Tunis

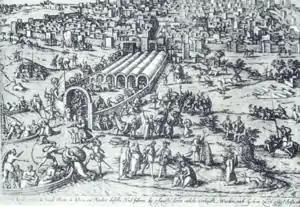
Entry of Charles V into Tunis in 1535

The Ottoman Uluç Ali Reis, at the head of an army of janissaries and Kabyles, retook Tunis in 1569. However, following the Battle of Lepanto in 1571, the Spanish under John of Austria succeeded in retaking the city and re-establishing the Hafsid sovereign in October 1573. Following these conflicts, the city finally fell into Ottoman hands in August 1574. Having become an Ottoman province governed by a Pasha who was appointed by the Sultan based in Constantinople, the country attained a degree of autonomy. After 1591, the Ottoman governors (Beys) were relatively independent, and both piracy and trade continued to flourish. Under the rule of deys and beys, the capital sprang into new life. Its population grew by additions from various ethnicities, among which were Moorish refugees from Spain, and economic activities diversified. To traditional industry and trade with distant lands was added the activity of the Barbary pirates, then in their golden age. Profits obtained from the trade in Christian slaves allowed the rulers to build sumptuous structures that revived the architectural heritage of the Middle Ages.